Michael Krausz

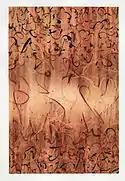

Michael Krausz has had thirty-three solo and duo shows in galleries in the U.S., U.K., and India, and he has participated in many group exhibitions. He was elected Fellow of the Royal Society of Arts (F.R.S.A.) in 1973. Krausz studied at the Philadelphia College of Art and Haystack Mountain School of Crafts. He was Resident Fellow at the Ossabaw Foundation. Krausz's artworks have been reproduced in numerous publications including the British journal, "Leonardo". He was a member of Artist's Exchange, DE, and Delaware by Hand, which, in 2009, awarded him the status of “Master.”